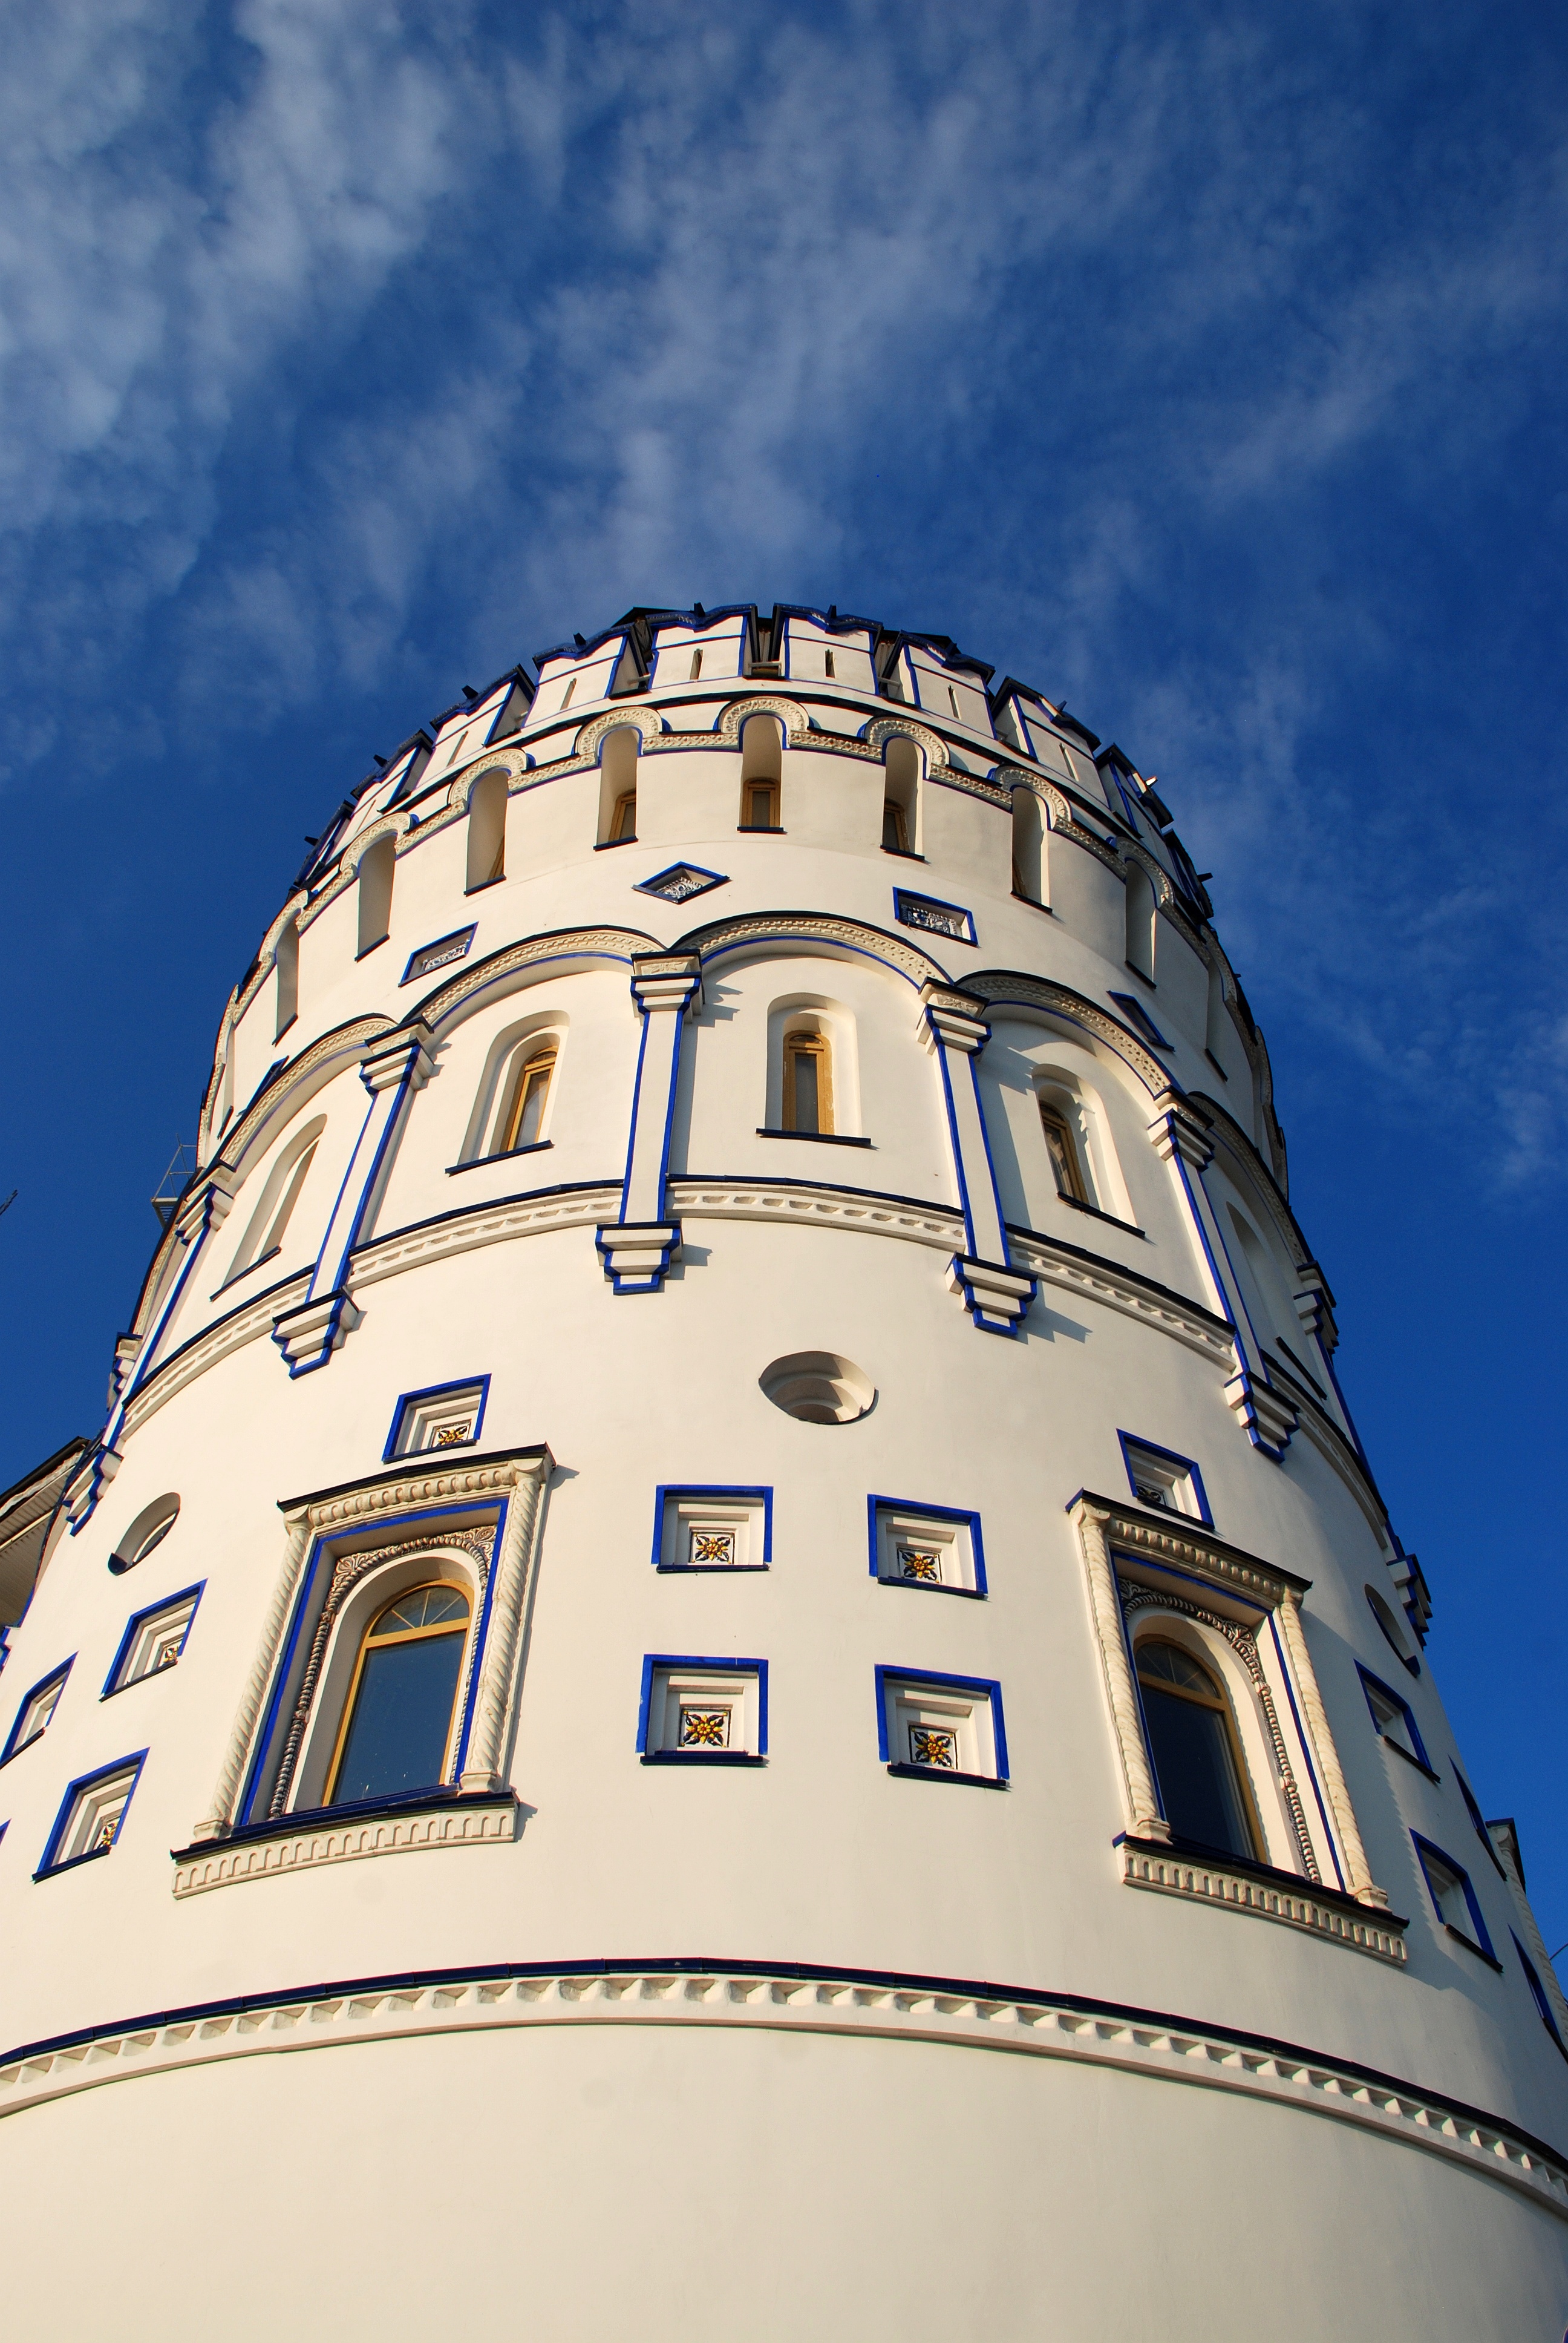
architecture, sky, city, cityscape, reflection, tower, landmark, blue, nikon, moscow, nikkor, dome, russia, d80, cityscapes, moskau, 18135mmf3556g, 18135mm, nikond80, moscou